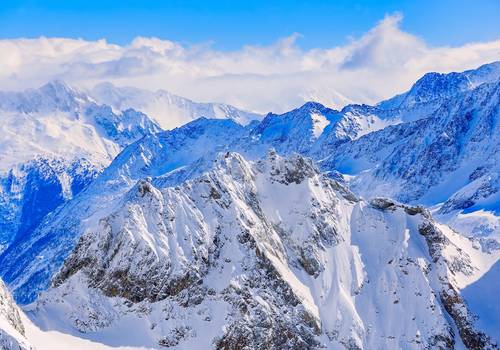
Label: No Watermark